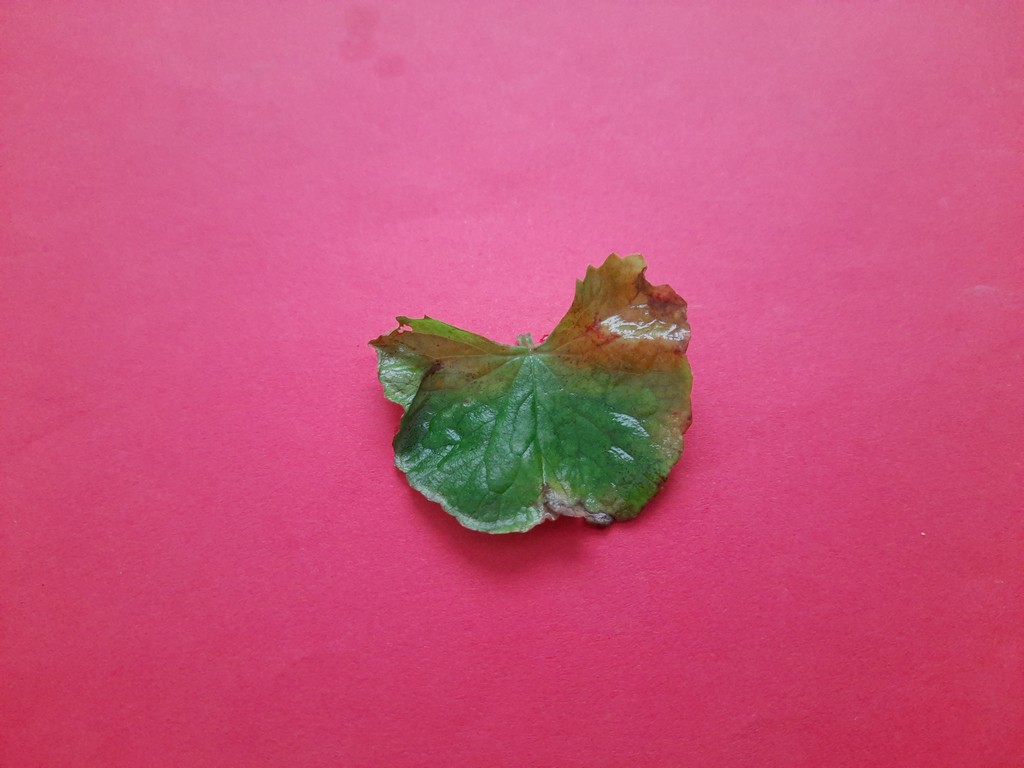
Label: Unhealthy